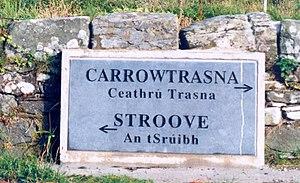
Un townland est une petite division géographique des terres utilisée en Irlande.